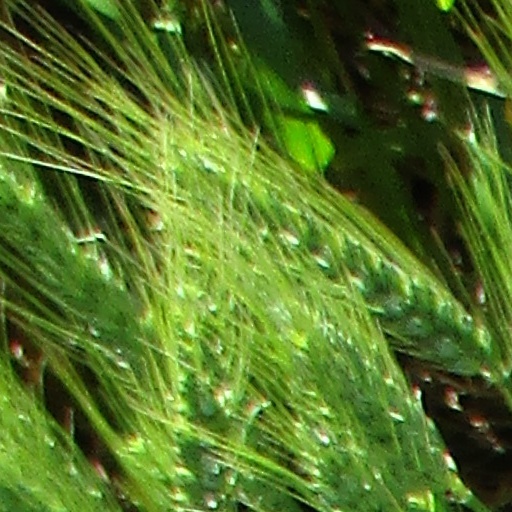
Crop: wheat